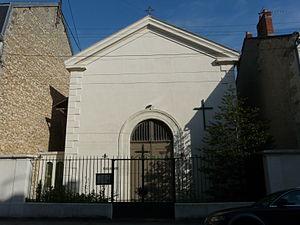
Le temple de l'Église réformée de France, Périgueux, Dordogne.
Périgueux est une commune française, la plus peuplée du Périgord, située dans le centre-est de la région Nouvelle-Aquitaine. Chef-lieu du département de la Dordogne depuis 1791, la commune compte 29 966 habitants en 2017, pour une aire urbaine totalisant plus de 103 000 habitants la même année. L'unité urbaine de Périgueux est la 96ᵉ unité urbaine la plus peuplée de France.